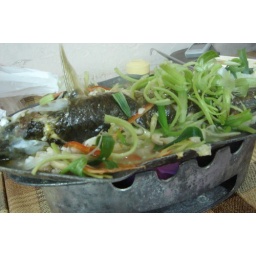
Thai fish in pot